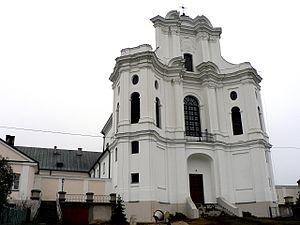
Drohiczyn est une petite ville de Pologne, chef-lieu de district de la voïvodie de Podlachie.